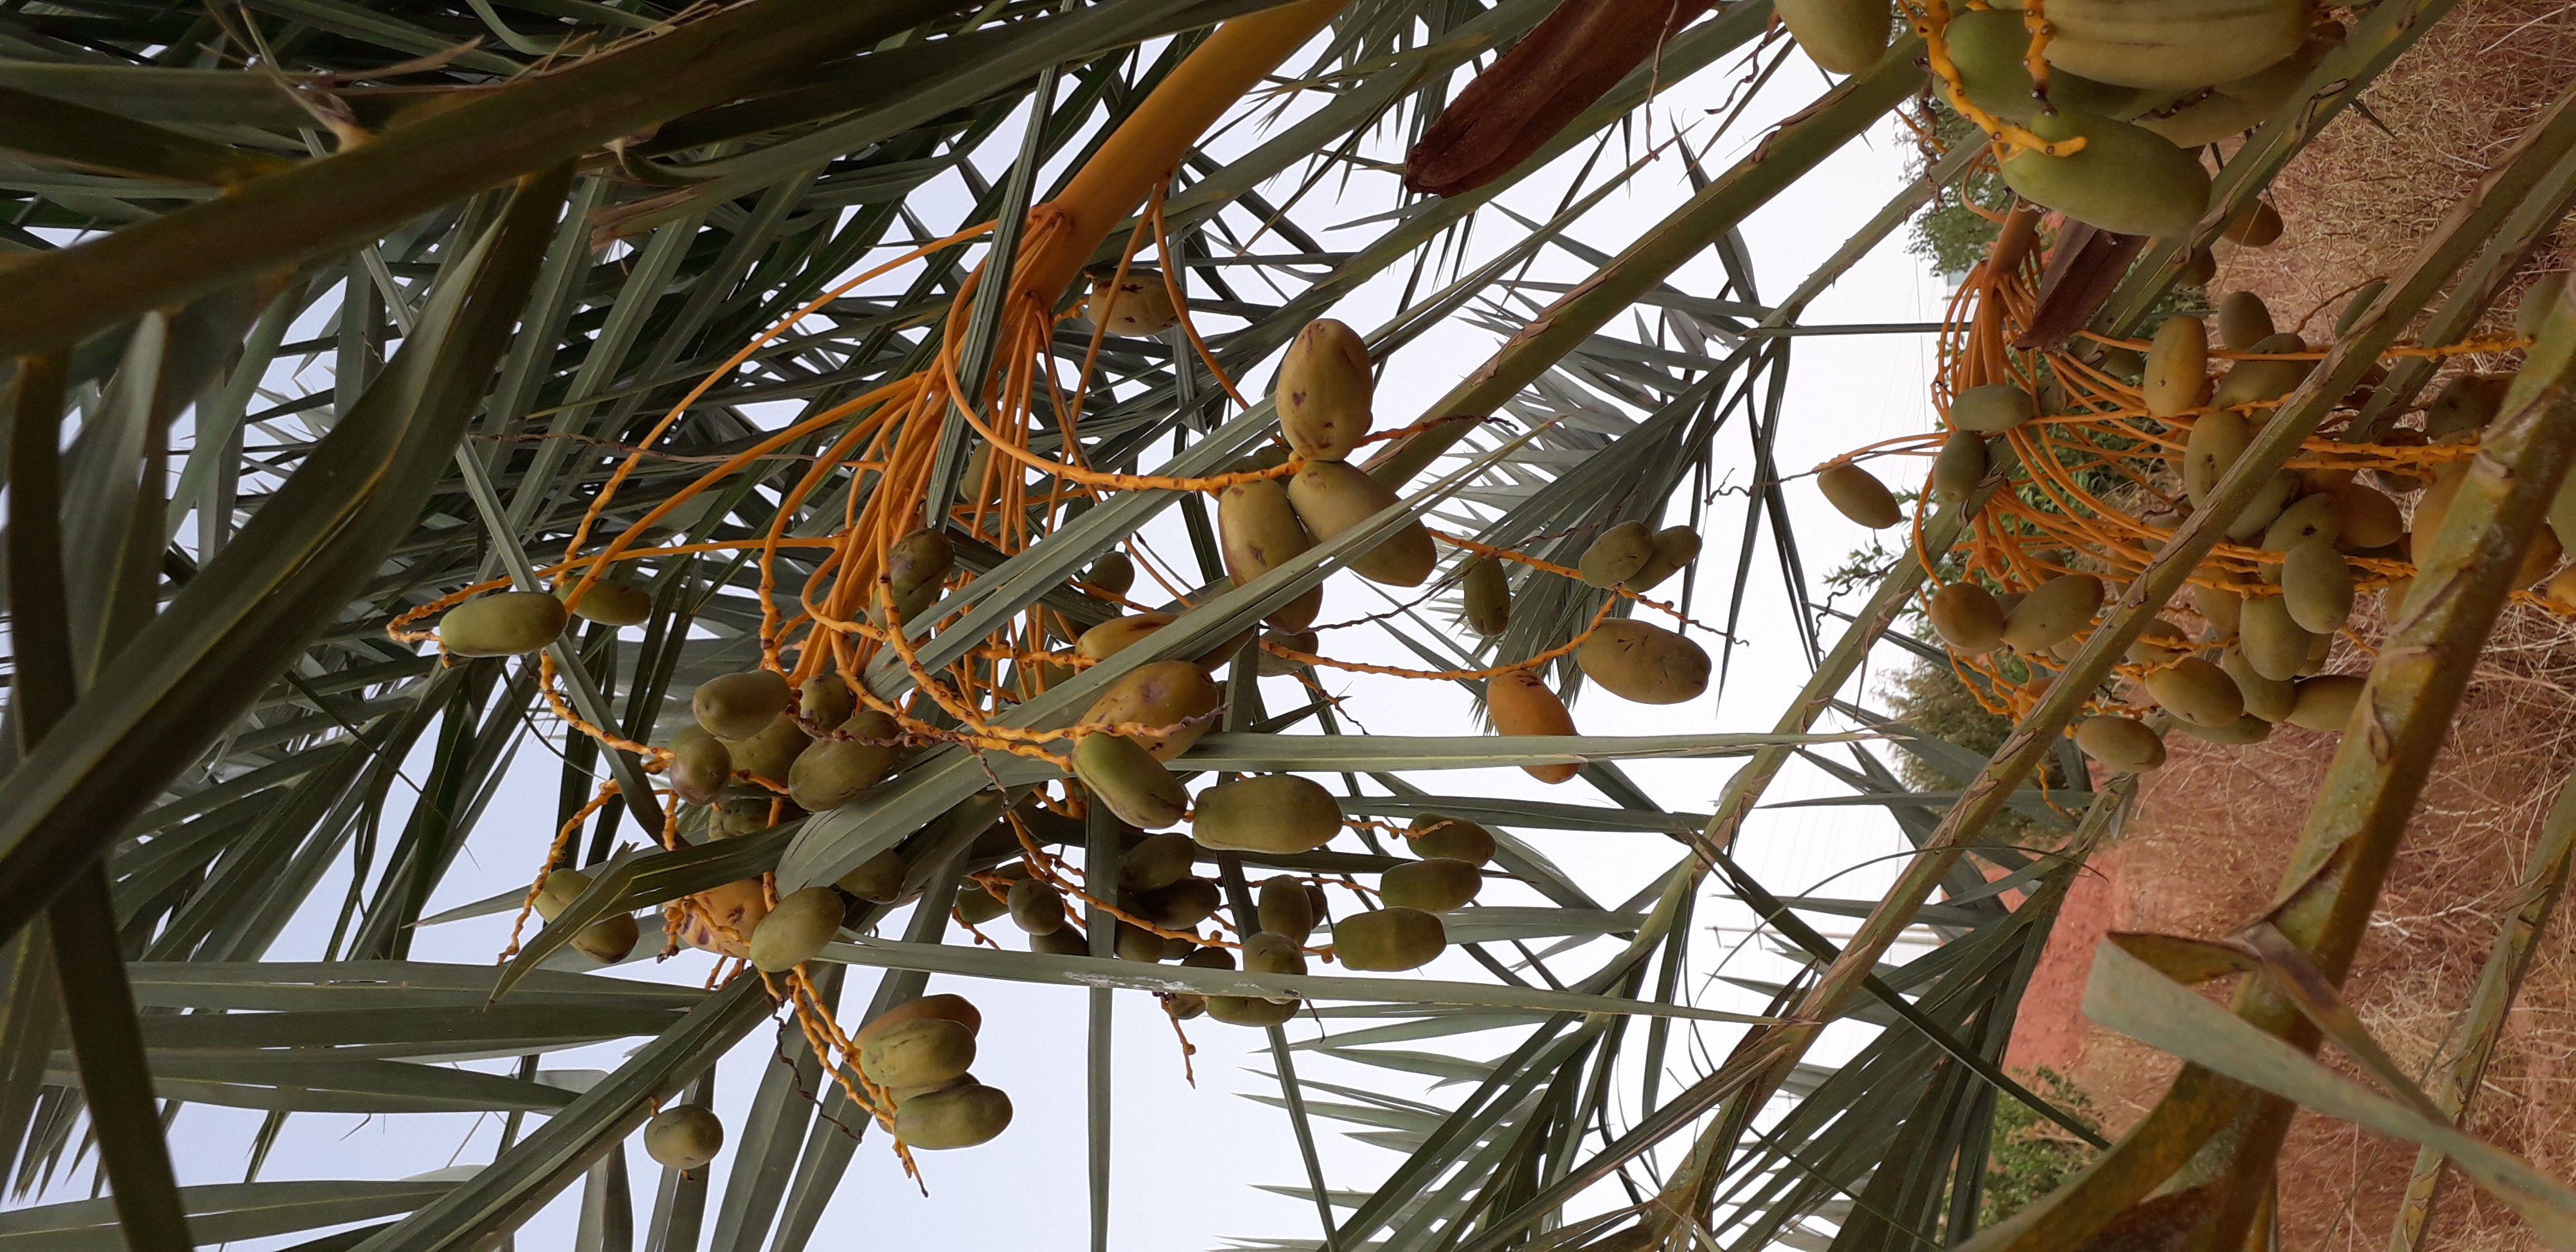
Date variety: Boumajhoul